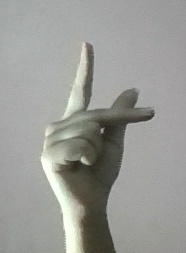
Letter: dha